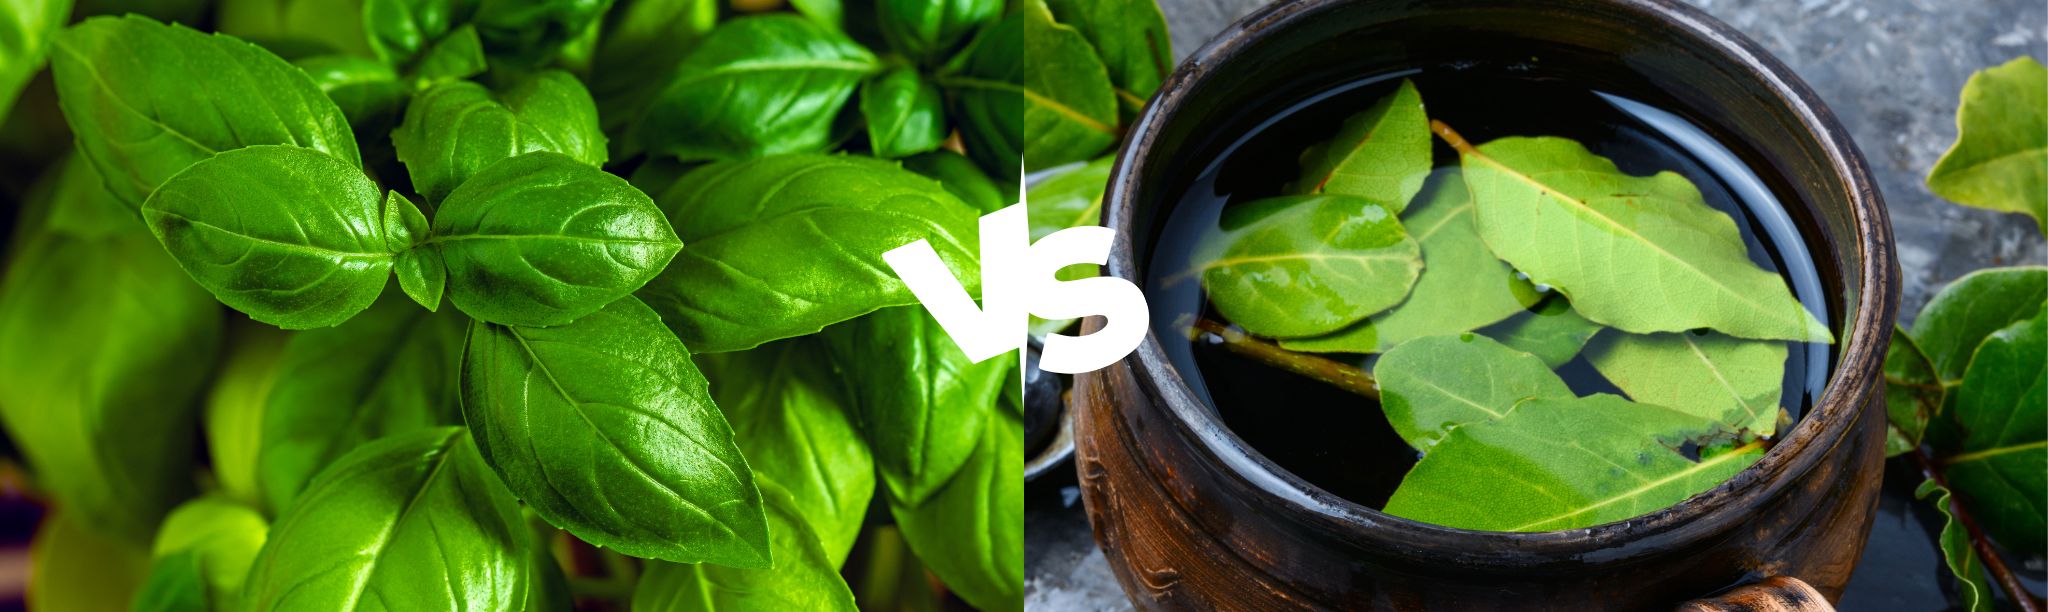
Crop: unknown
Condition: basil